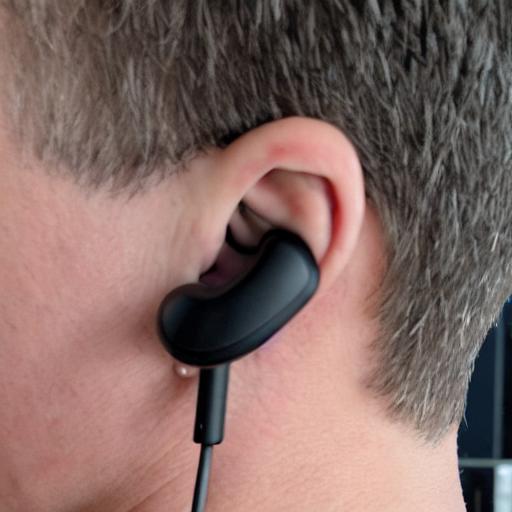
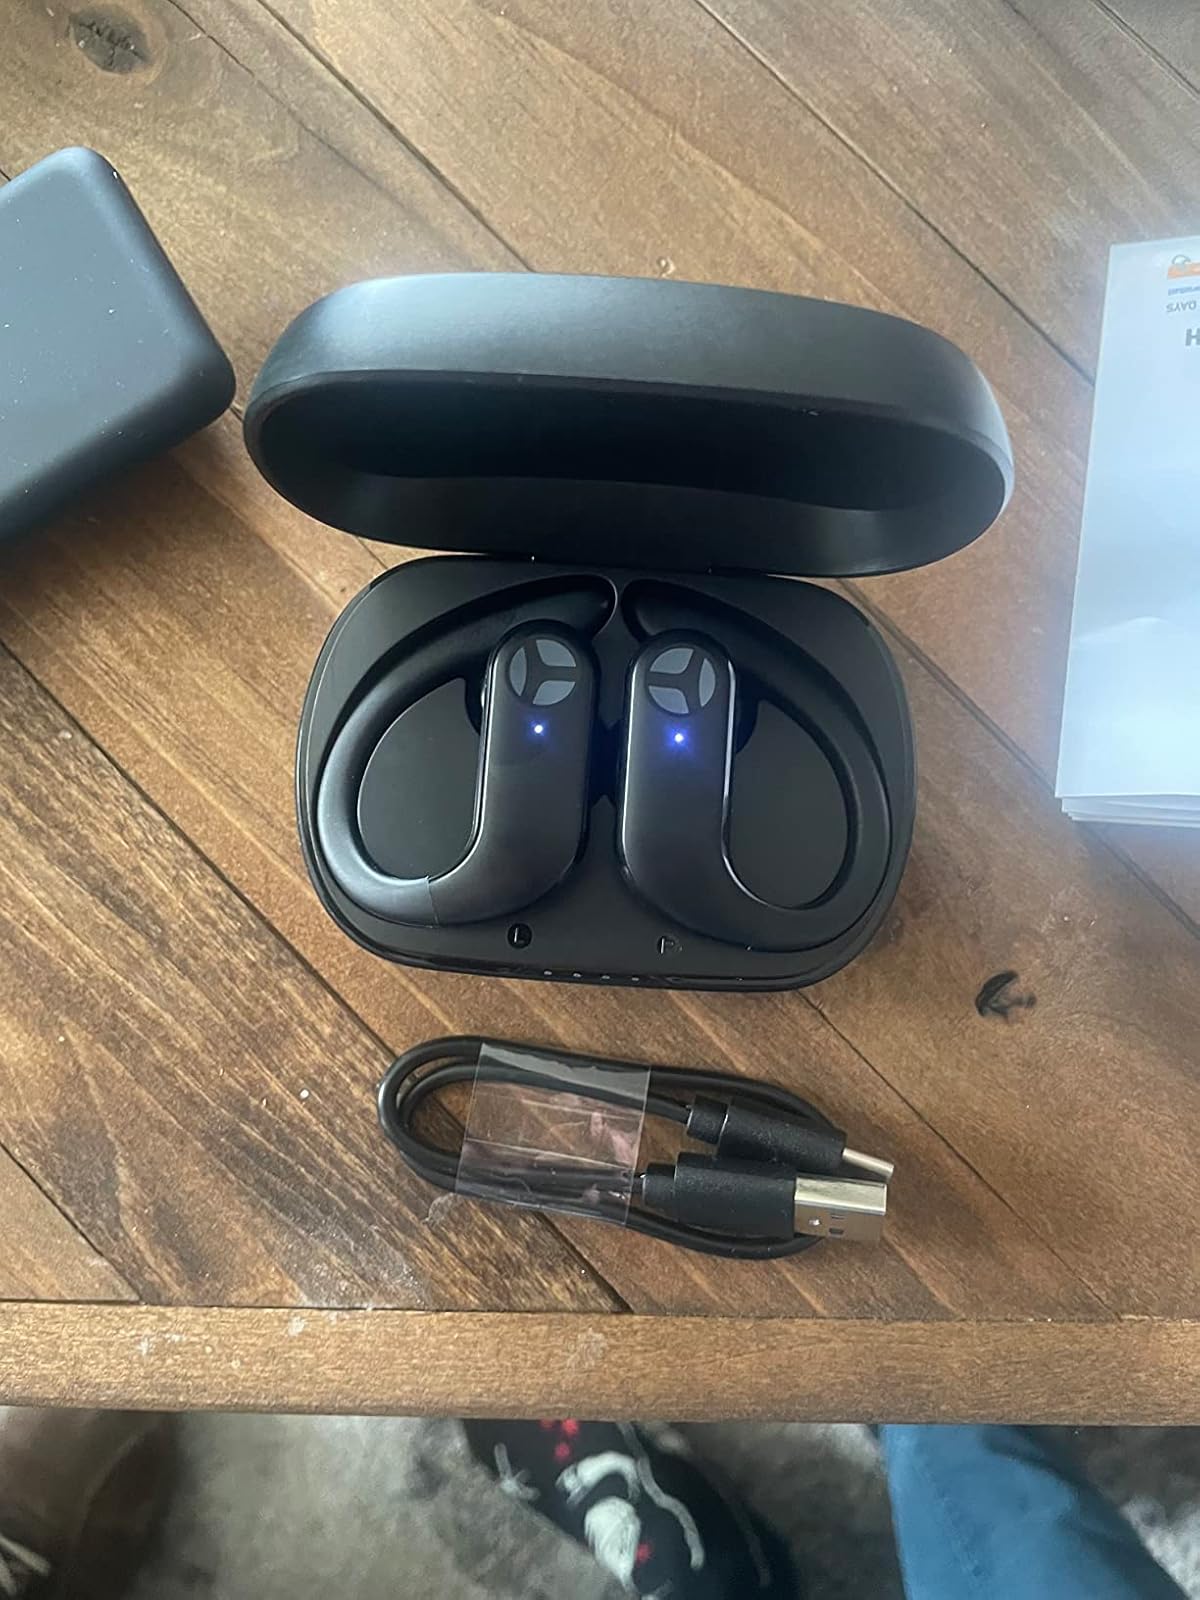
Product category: earbuds
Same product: no